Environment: real
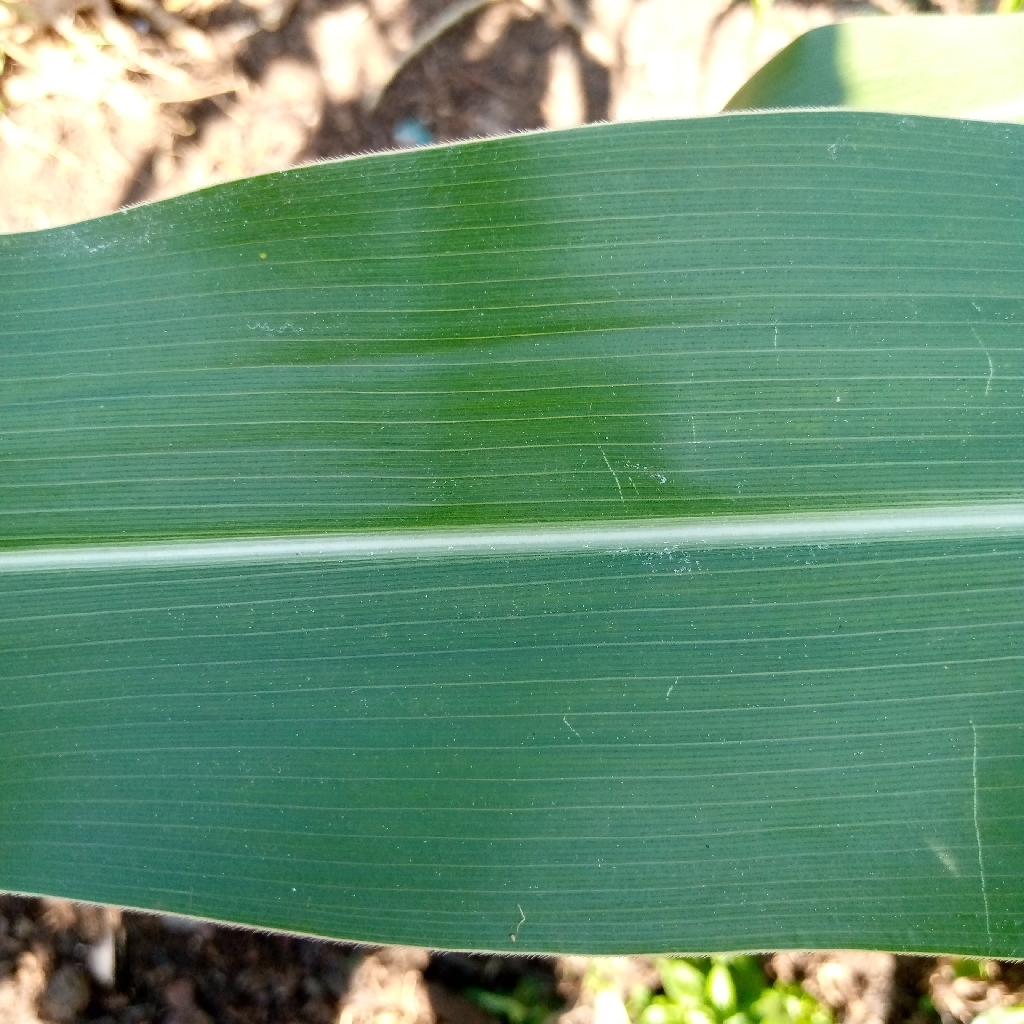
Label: healthy